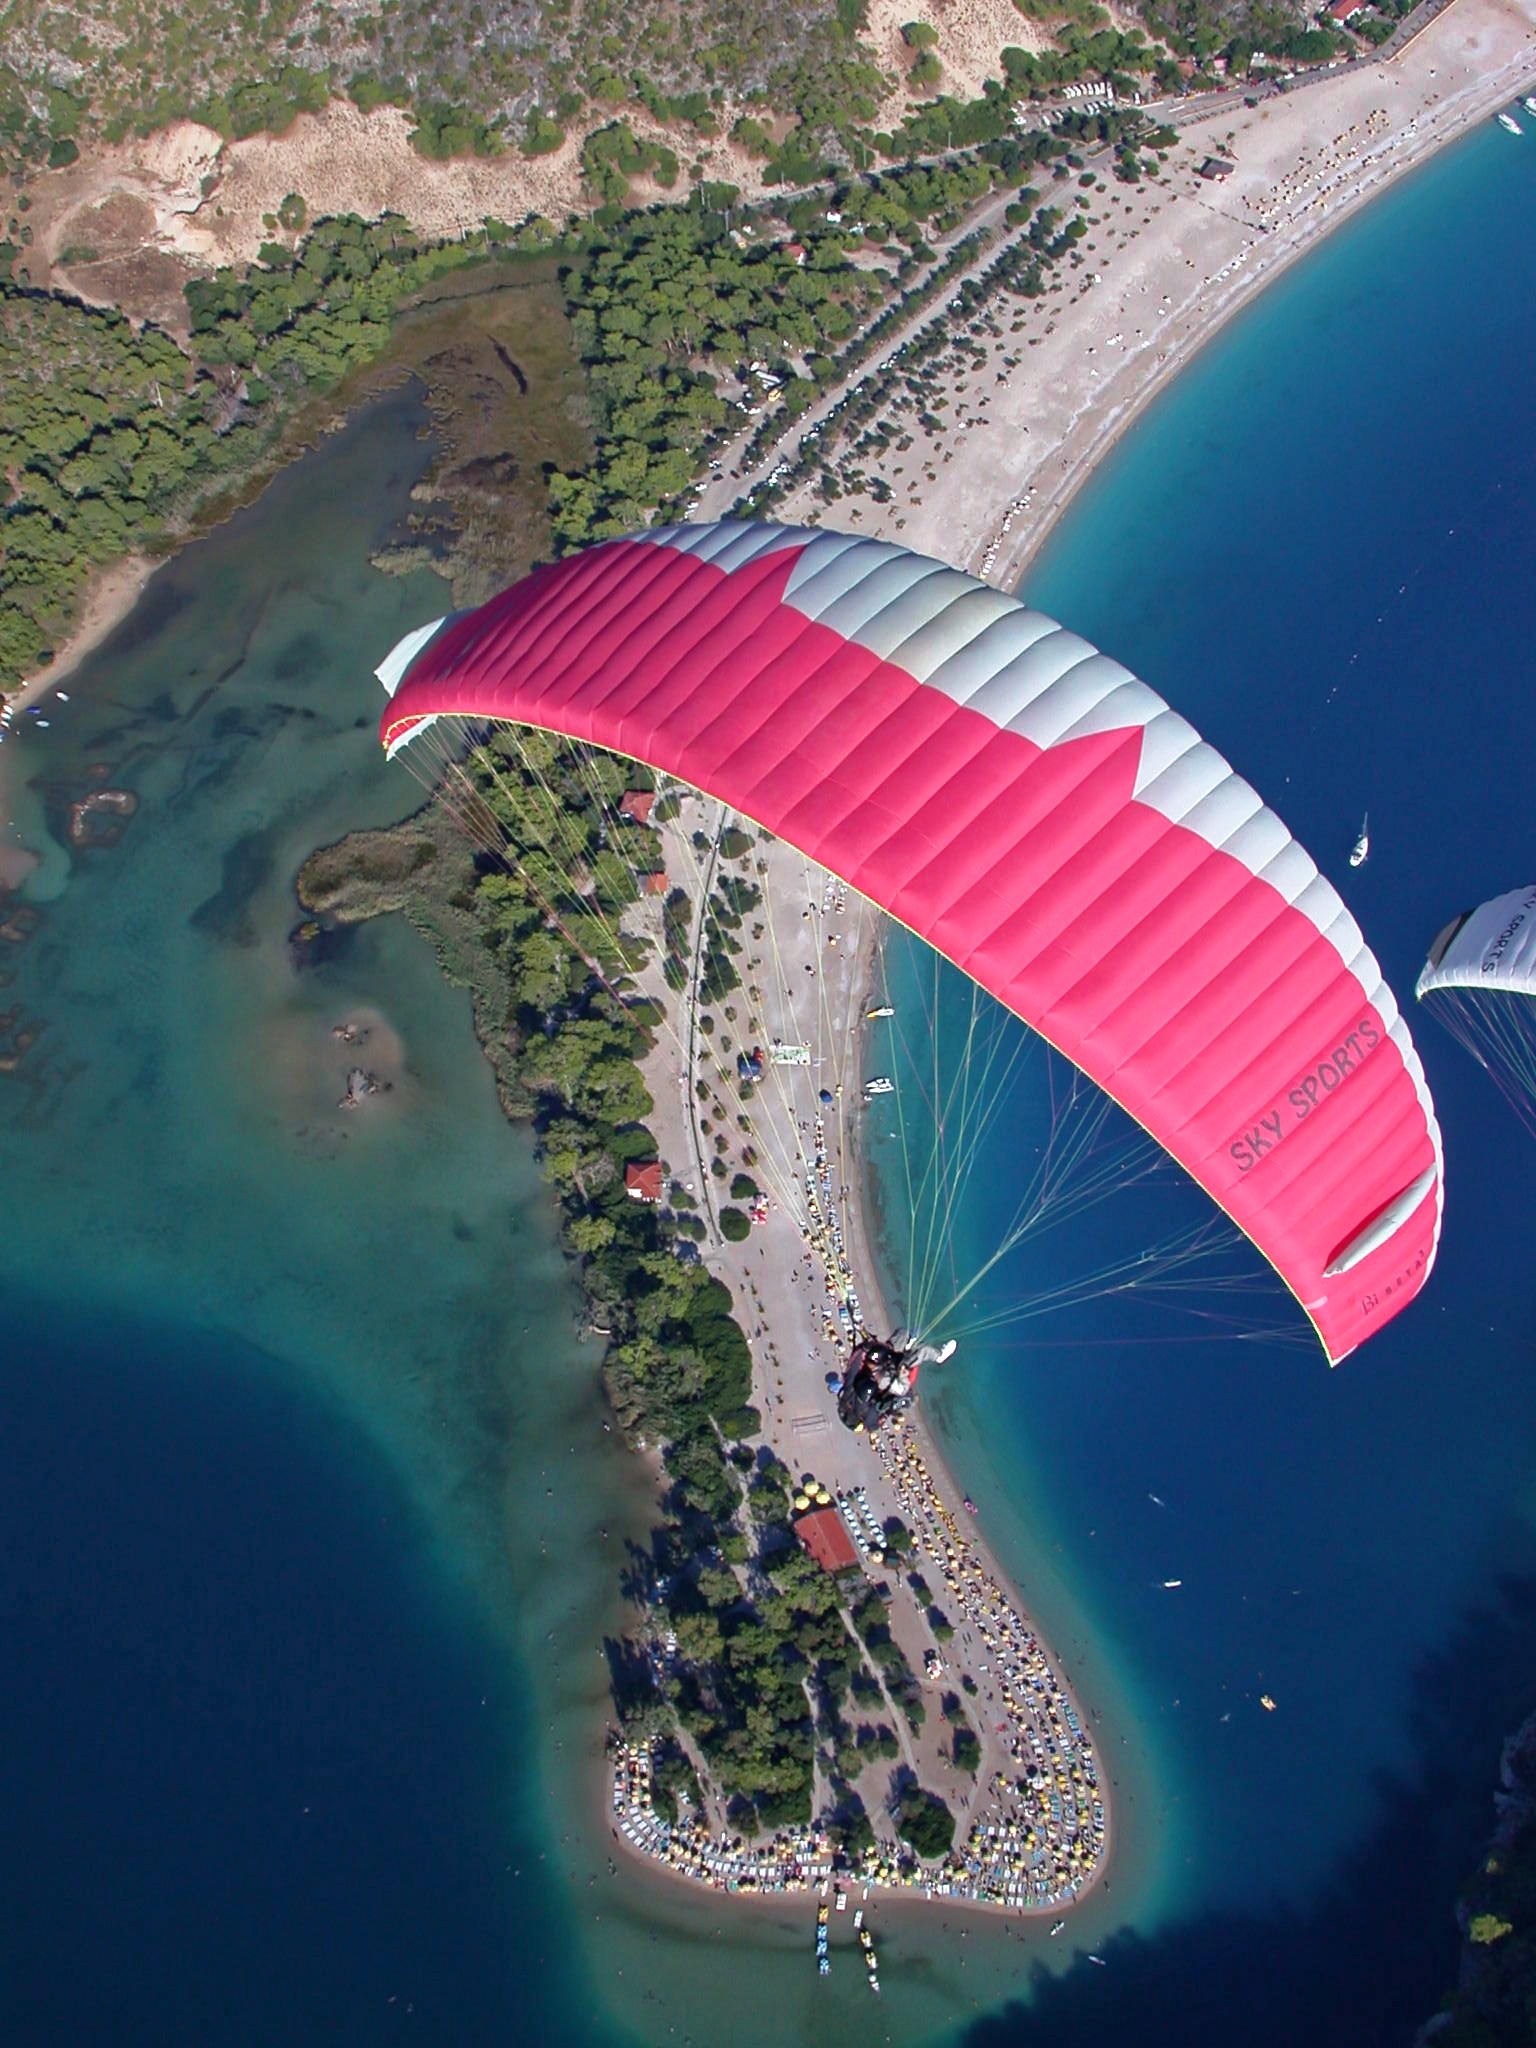
beach, landscape, people, sky, sport, air, adventure, view, summer, clear, high, color, blue, freedom, extreme, extreme sport, leisure, aerial view, parachute, paragliding, activity, blue sky, paraglider, outdoors, sunny, sports, harness, day, parachuting, air sports, aerial photography, extreme sports, land bay, atmosphere of earth, windsports